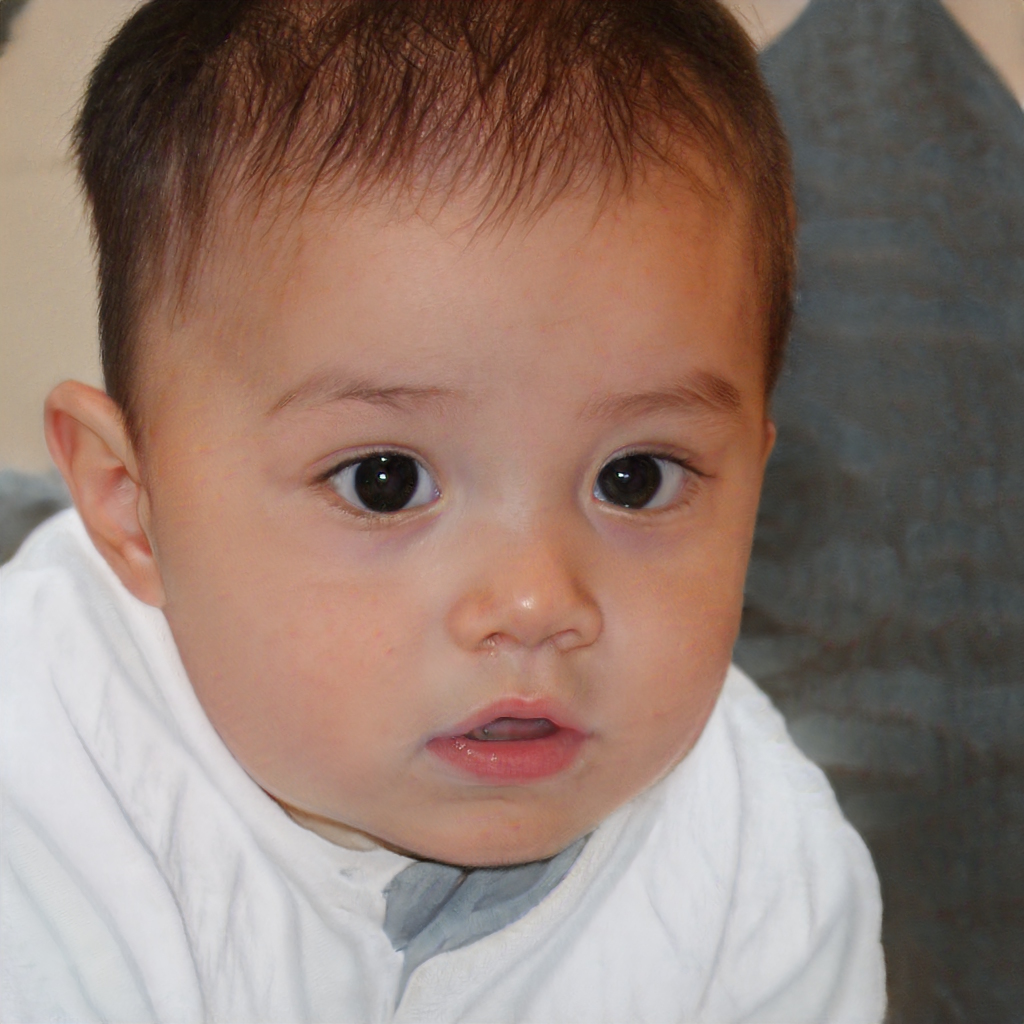
Gender: Male